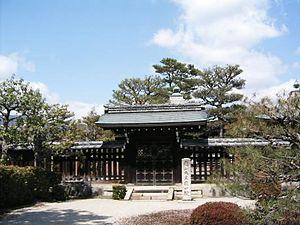
L'empereur Kameyama a été le 90ᵉ empereur du Japon, selon l'ordre traditionnel de la succession, et a régné du 9 janvier 1260 au 6 mars 1274. Son nom personnel était Tsunehito. Il doit son nom de règne à l'emplacement de sa tombe.